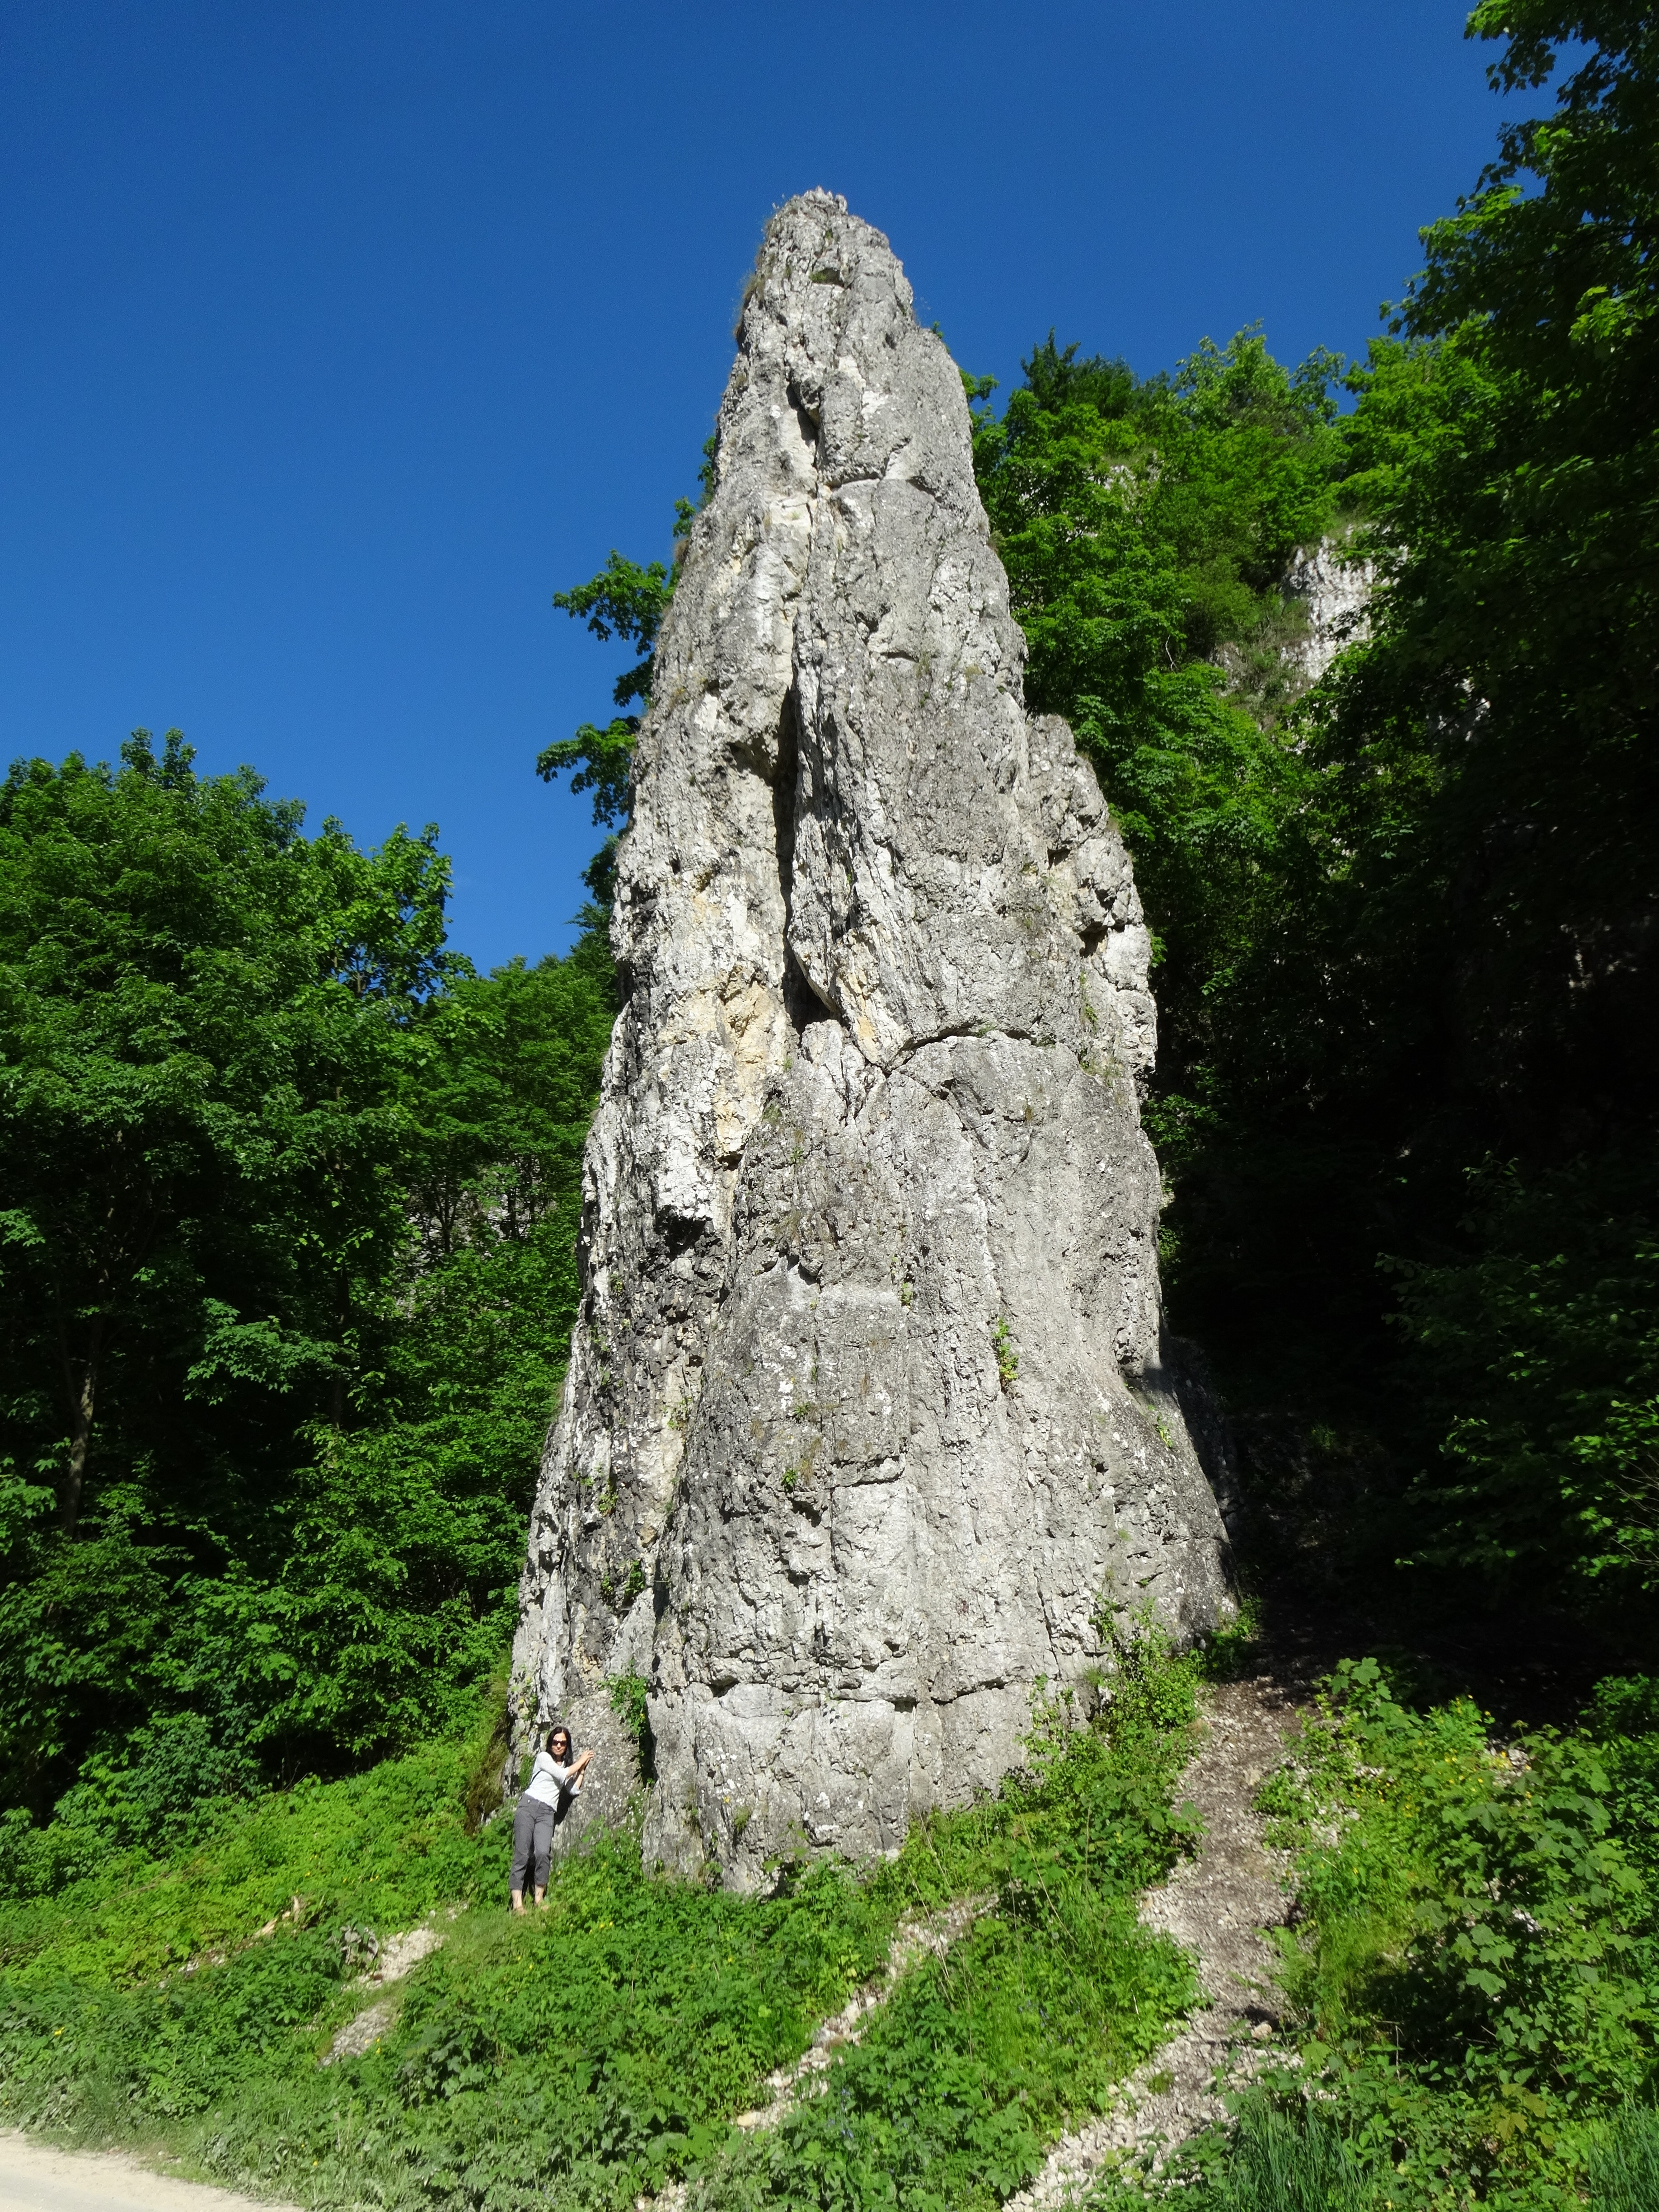
landscape, tree, nature, rock, mountain, mountain range, monument, formation, cliff, park, terrain, national park, material, geology, ruins, monolith, archaeological site, valleys near cracow, dolinka b dkowska, mountainous landforms